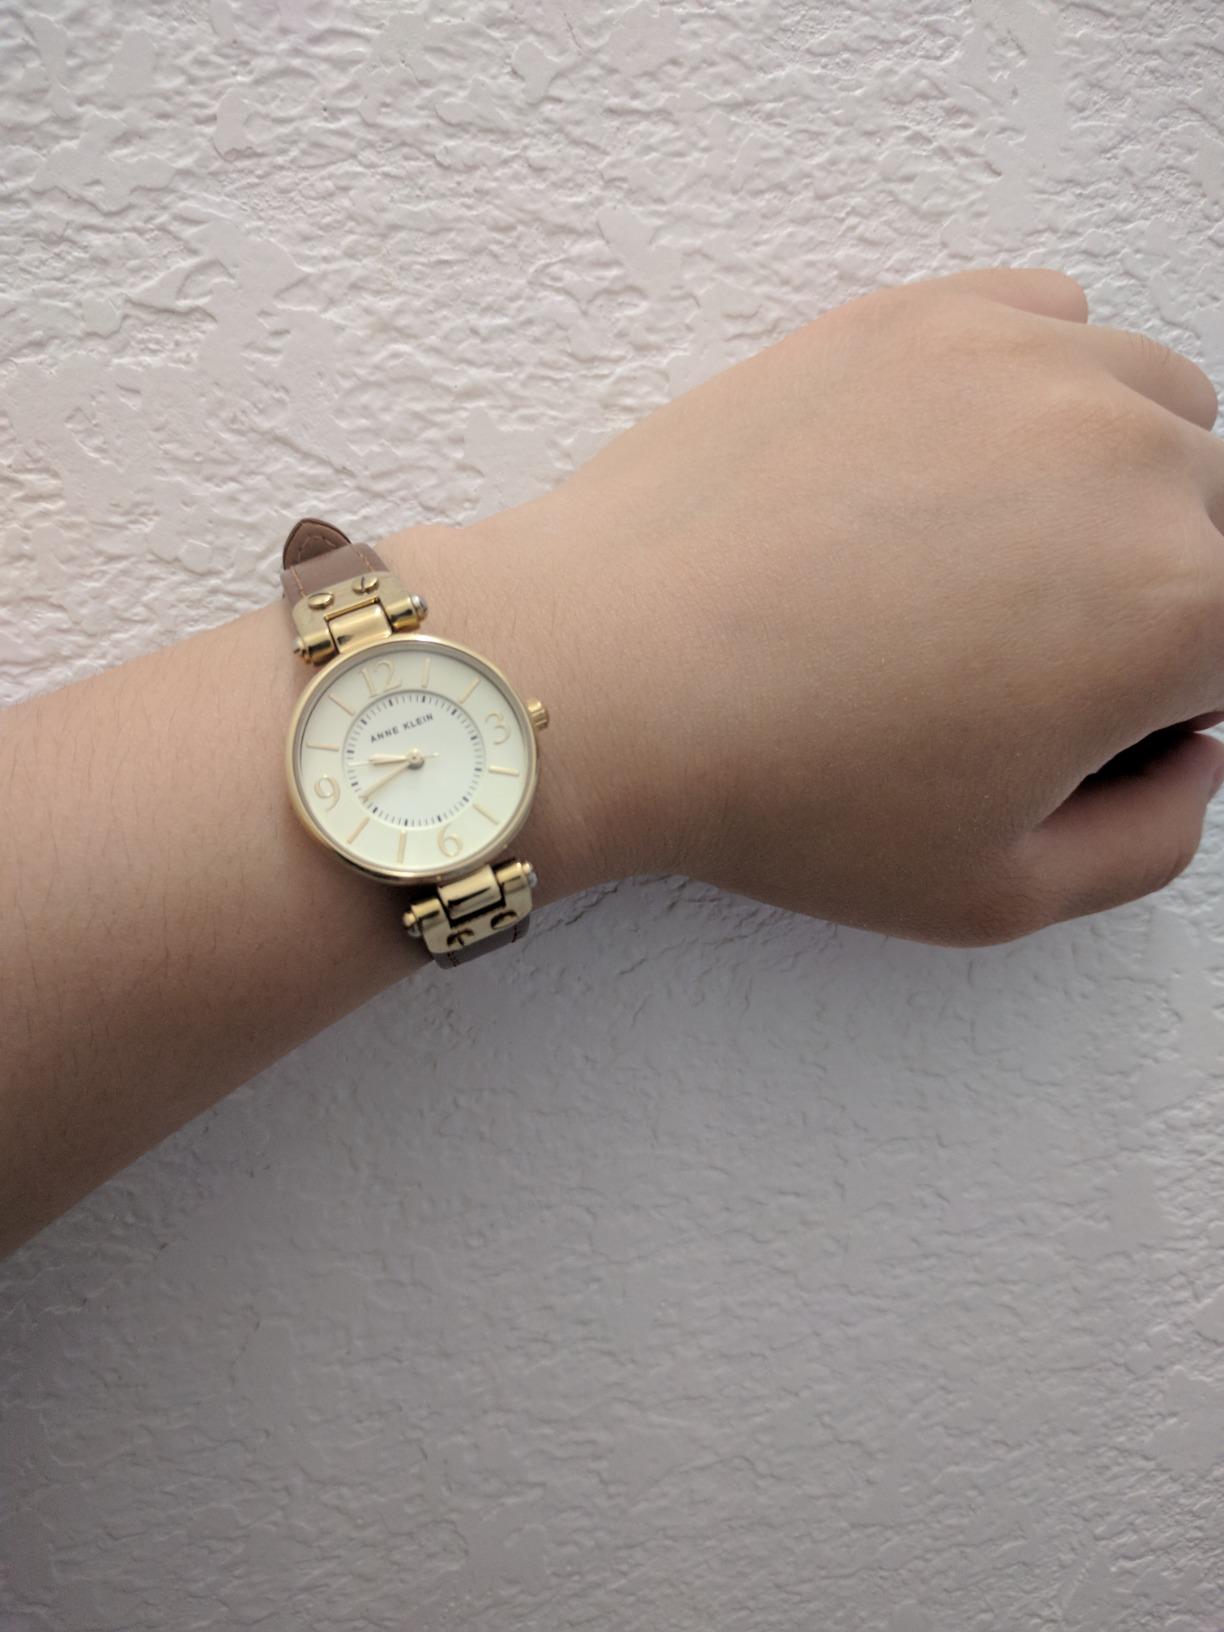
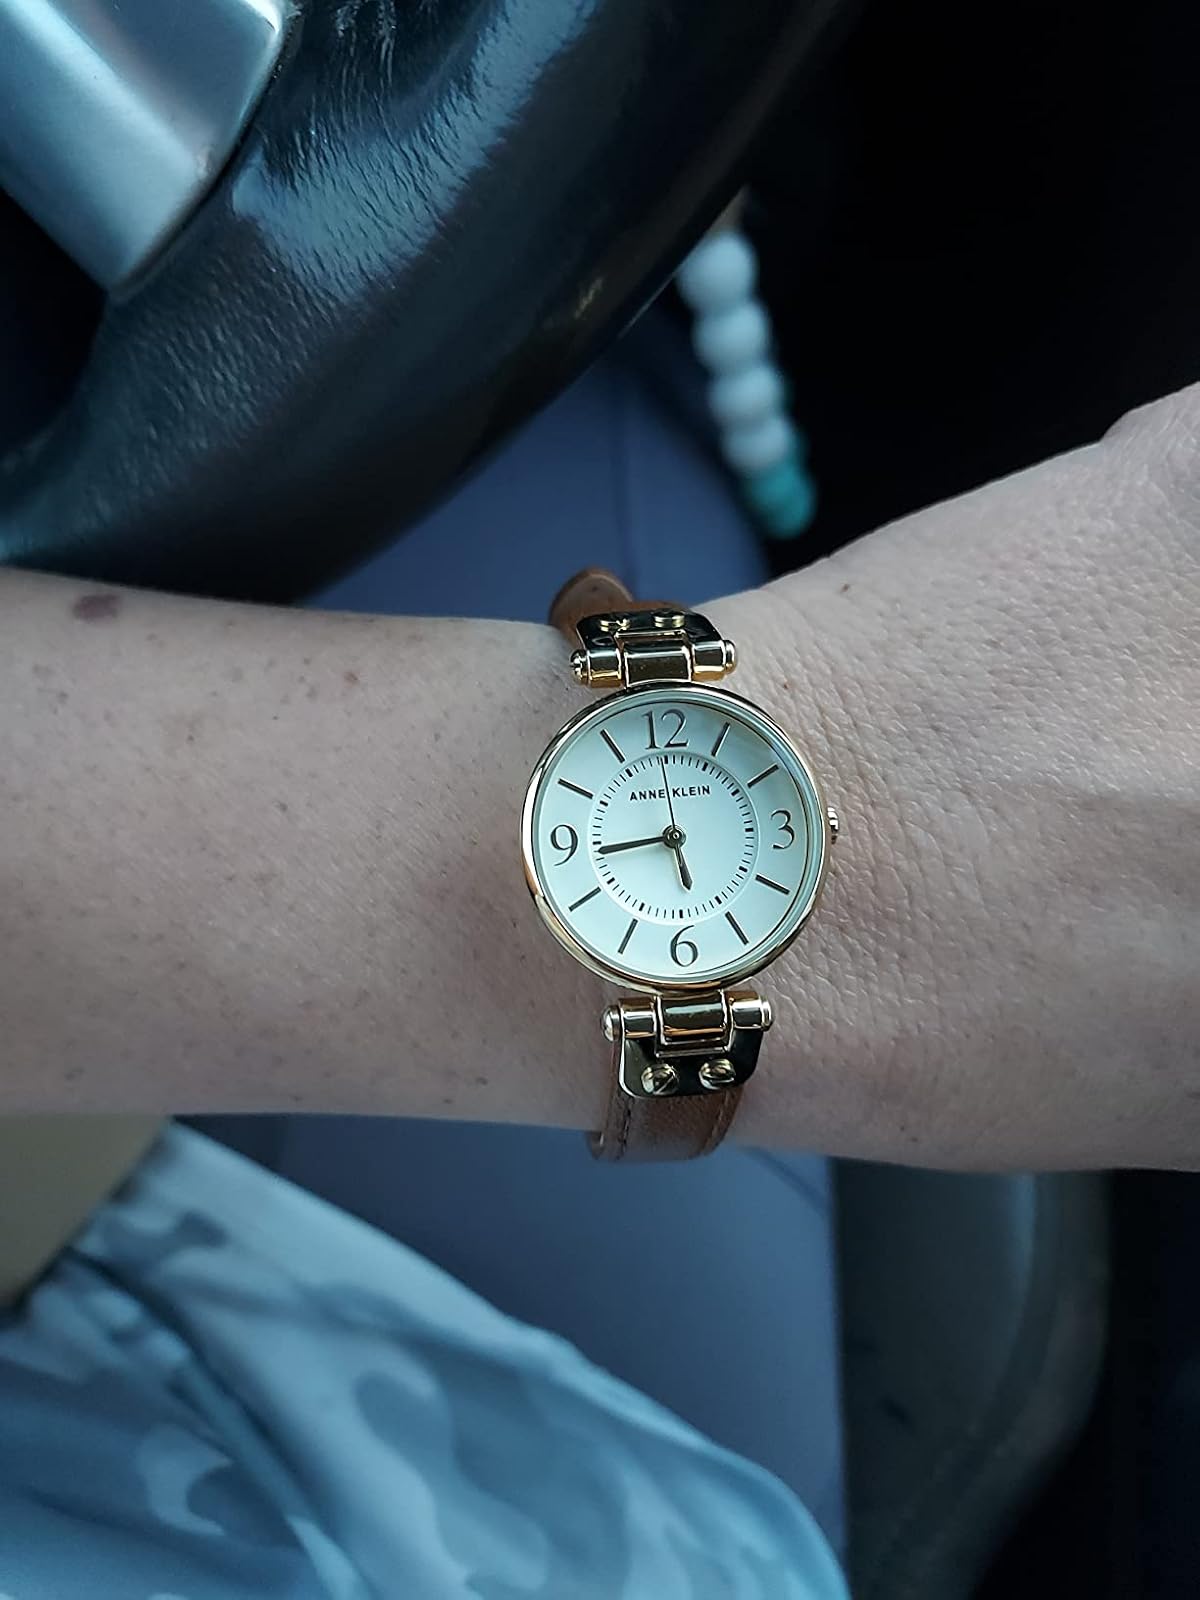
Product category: accessories_watch
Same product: yes